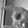
ASL letter: P